Maine de Biran

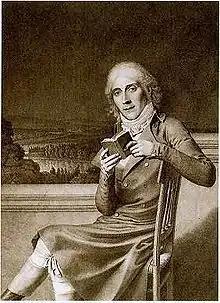
Portrait of Maine de Biran, by Jean Bernard Duvivier, 1798.

At first a sensualist, like Condillac and John Locke, next an intellectualist, he finally became a mystical theosophist. The "Essai sur les fondements de la psychologie" represents the second stage of his philosophy, the fragments of the "Nouveaux essais d'anthropologie" the third. Biran's early essays in philosophy were written from the point of view of Locke and Condillac, but showed signs of his later interests. Dealing with the formation of habits, he is compelled to note that passive impressions do not furnish a complete or adequate explanation. With Laromiguière he distinguishes attention as an active effort, of no less importance than the passive receptivity of sense, and like Joseph Butler, he distinguishes passively formed customs from active habits. He concluded that Condillac's notion of passive receptivity as the one source of conscious experience was an error of method – in short, that the mechanical mode of viewing consciousness as formed by external influence was fallacious and deceptive. For it he proposed to substitute the genetic method, whereby human conscious experience might be exhibited as growing or developing from its essential basis in connection with external conditions. The essential basis he finds in the real consciousness, of self as an active striving power, and the stages of its development, corresponding to what one may call the relative importance of the external conditions and the reflective clearness of self-consciousness he designates as the affective, the perceptive and the reflective. In connexion with this Biran treats most of the obscure problems which arise in dealing with conscious experience, such as the mode by which the organism is cognized, the mode by which the organism is distinguished from extra-organic things, and the nature of those general ideas by which the relations of things are known – cause, power, force, etc.